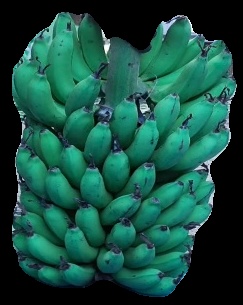
Variety: pachbale
Grade: grade2